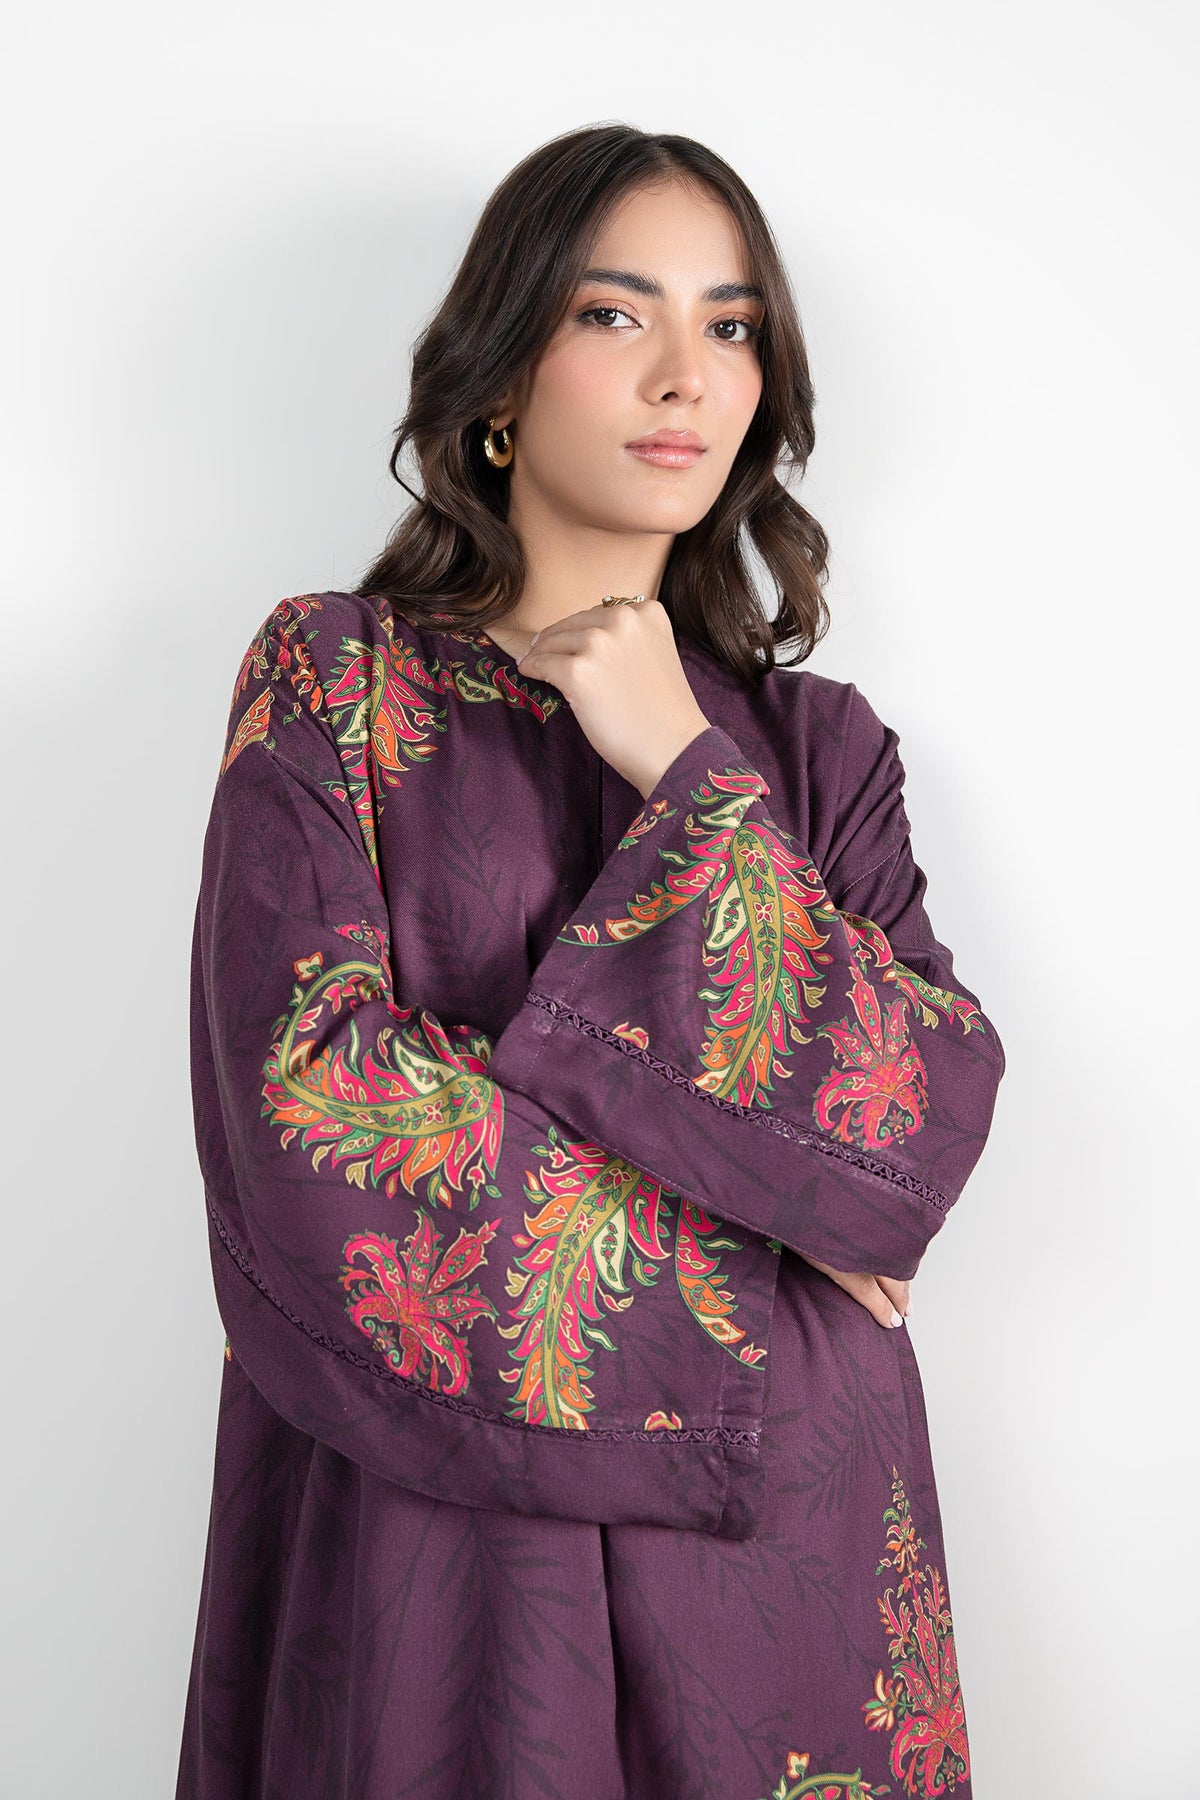
purple multi embroidered tunic